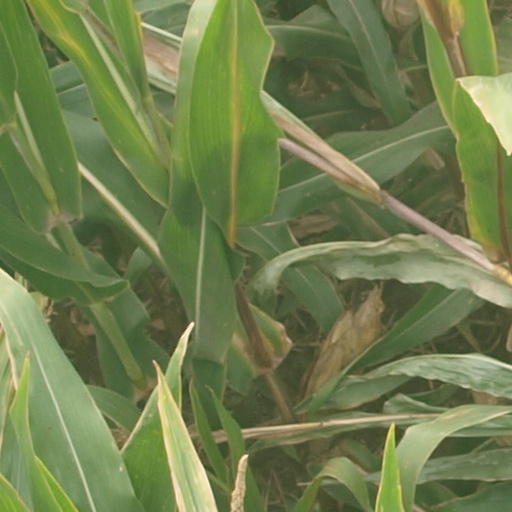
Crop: maize; corn